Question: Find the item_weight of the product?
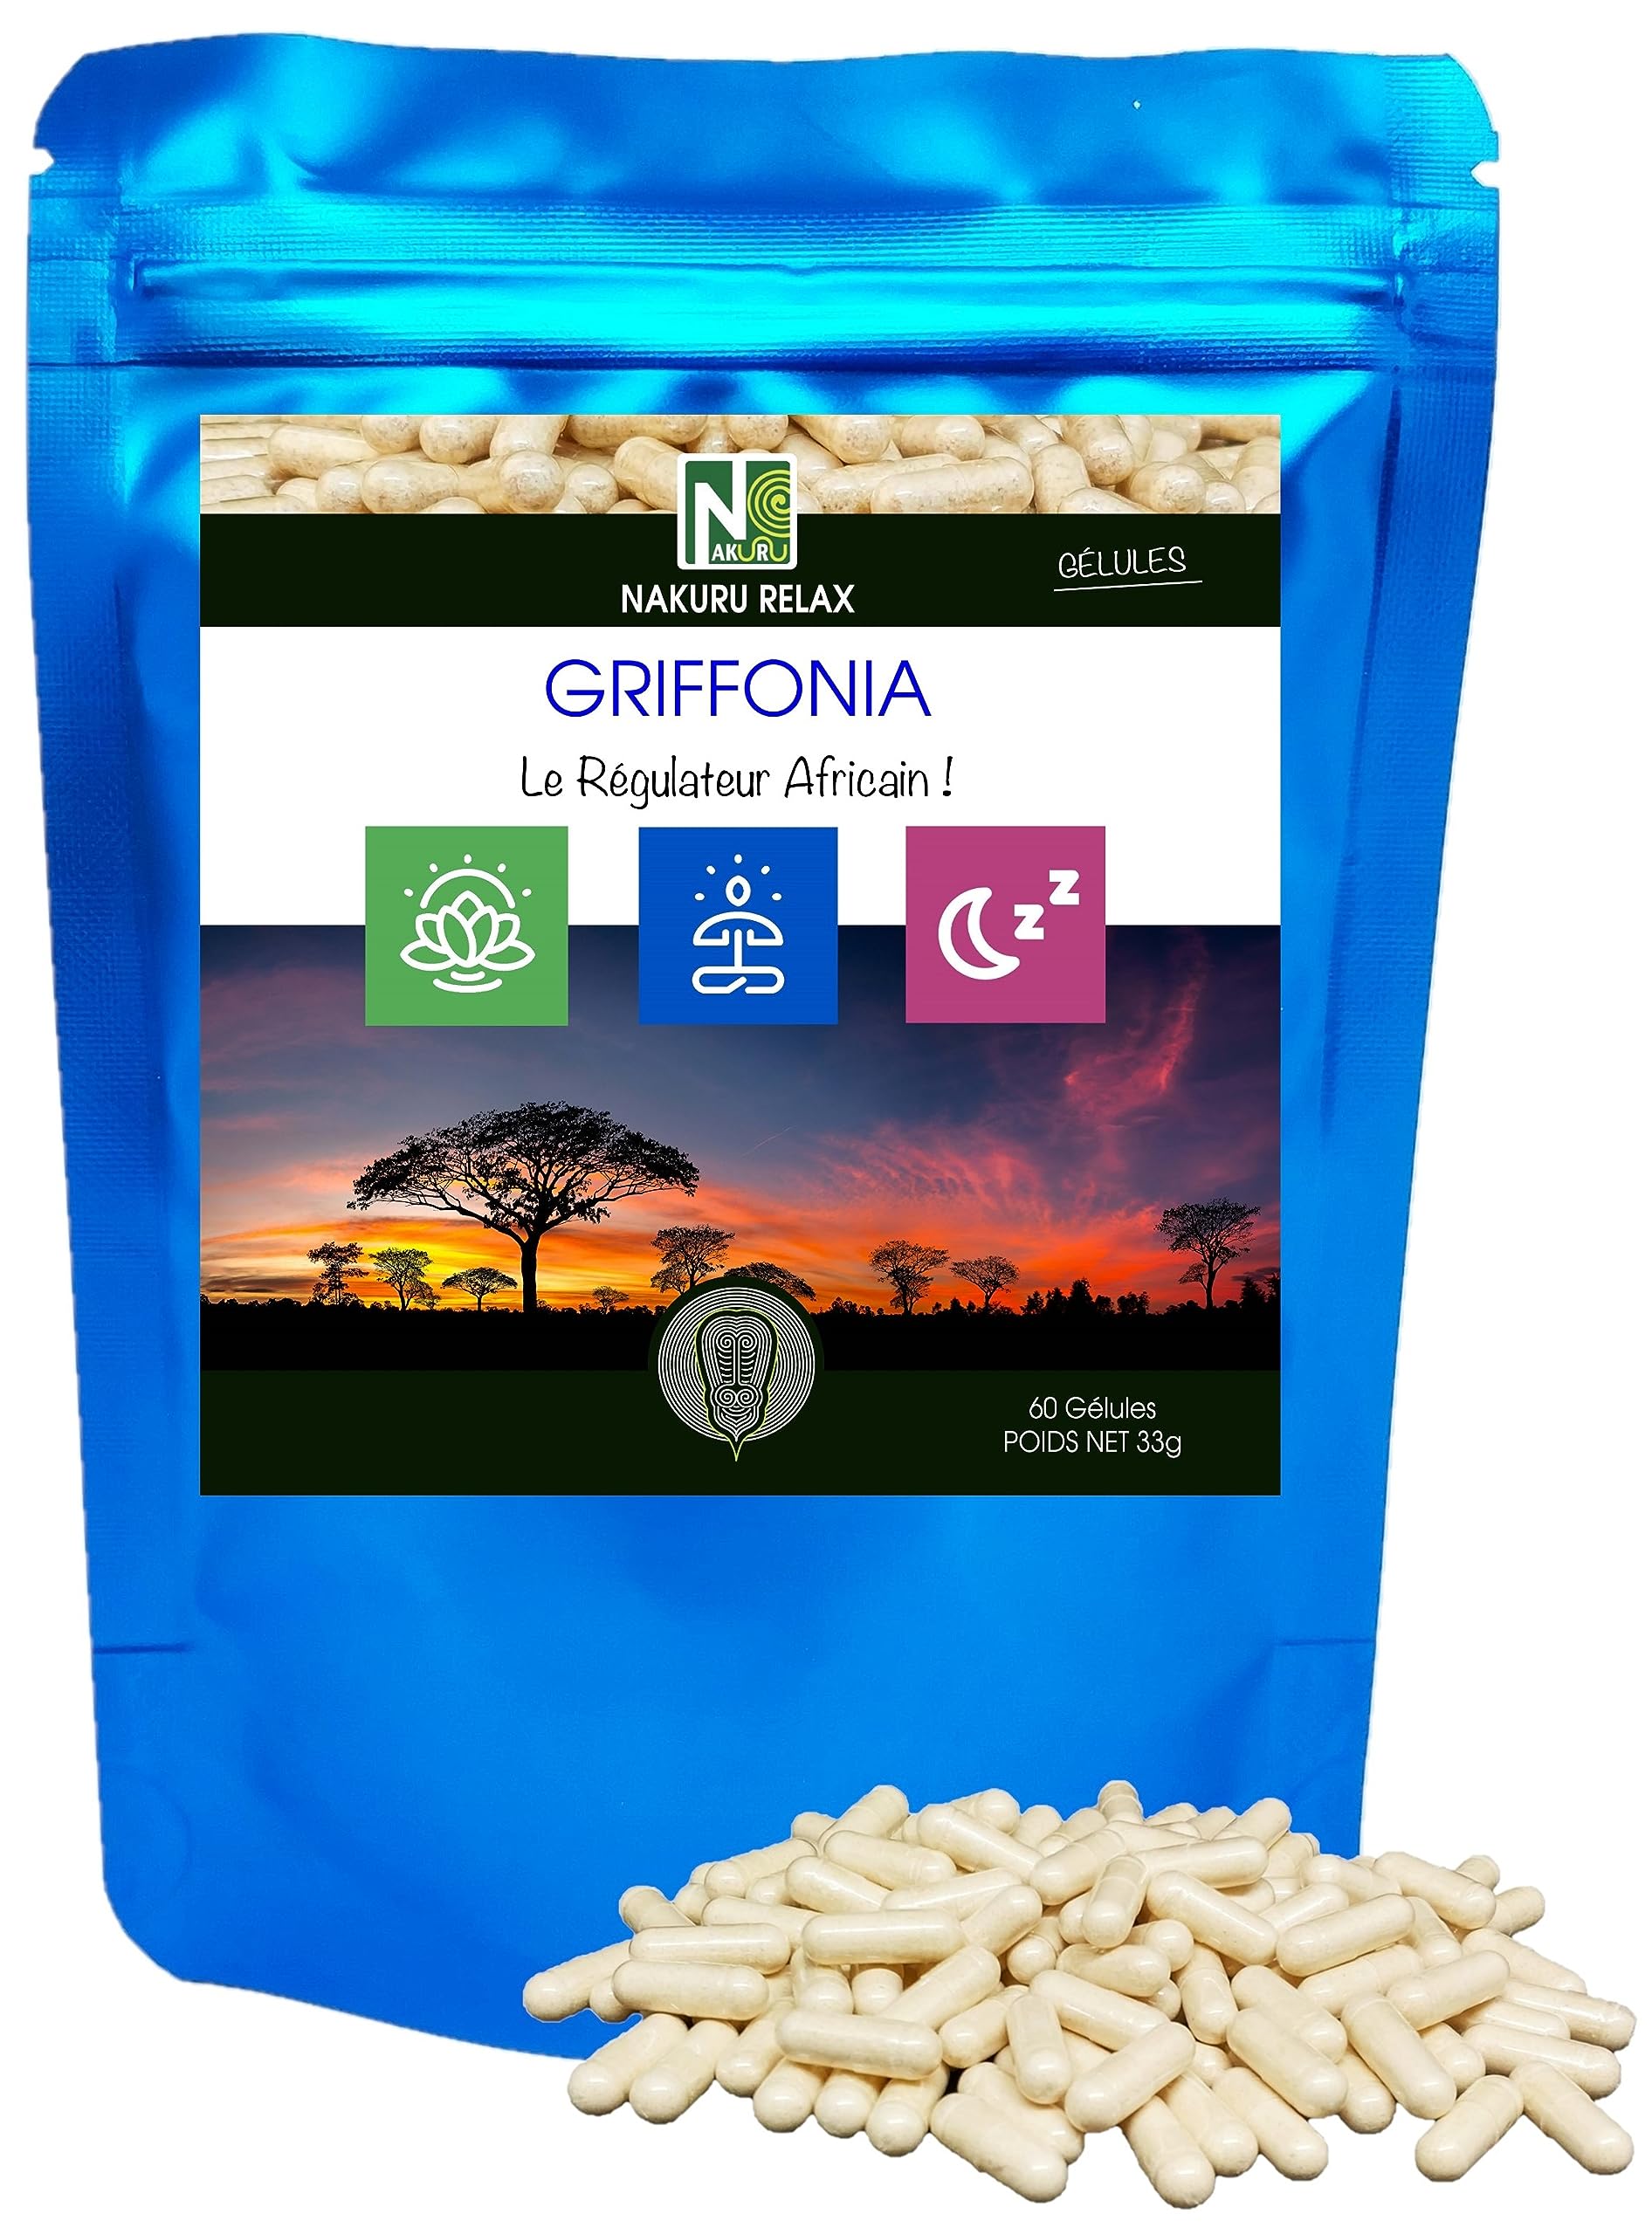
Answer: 33.0 gram